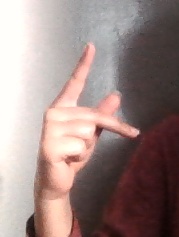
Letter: dha